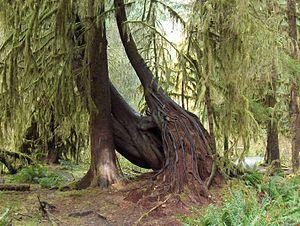
La vie est un phénomène naturel observé à ce jour uniquement sur Terre. La vie se manifeste à travers des structures matérielles appelées organismes vivants, ou êtres vivants, reconnaissables par la grande complexité de leur structure interne et leur activité autonome.